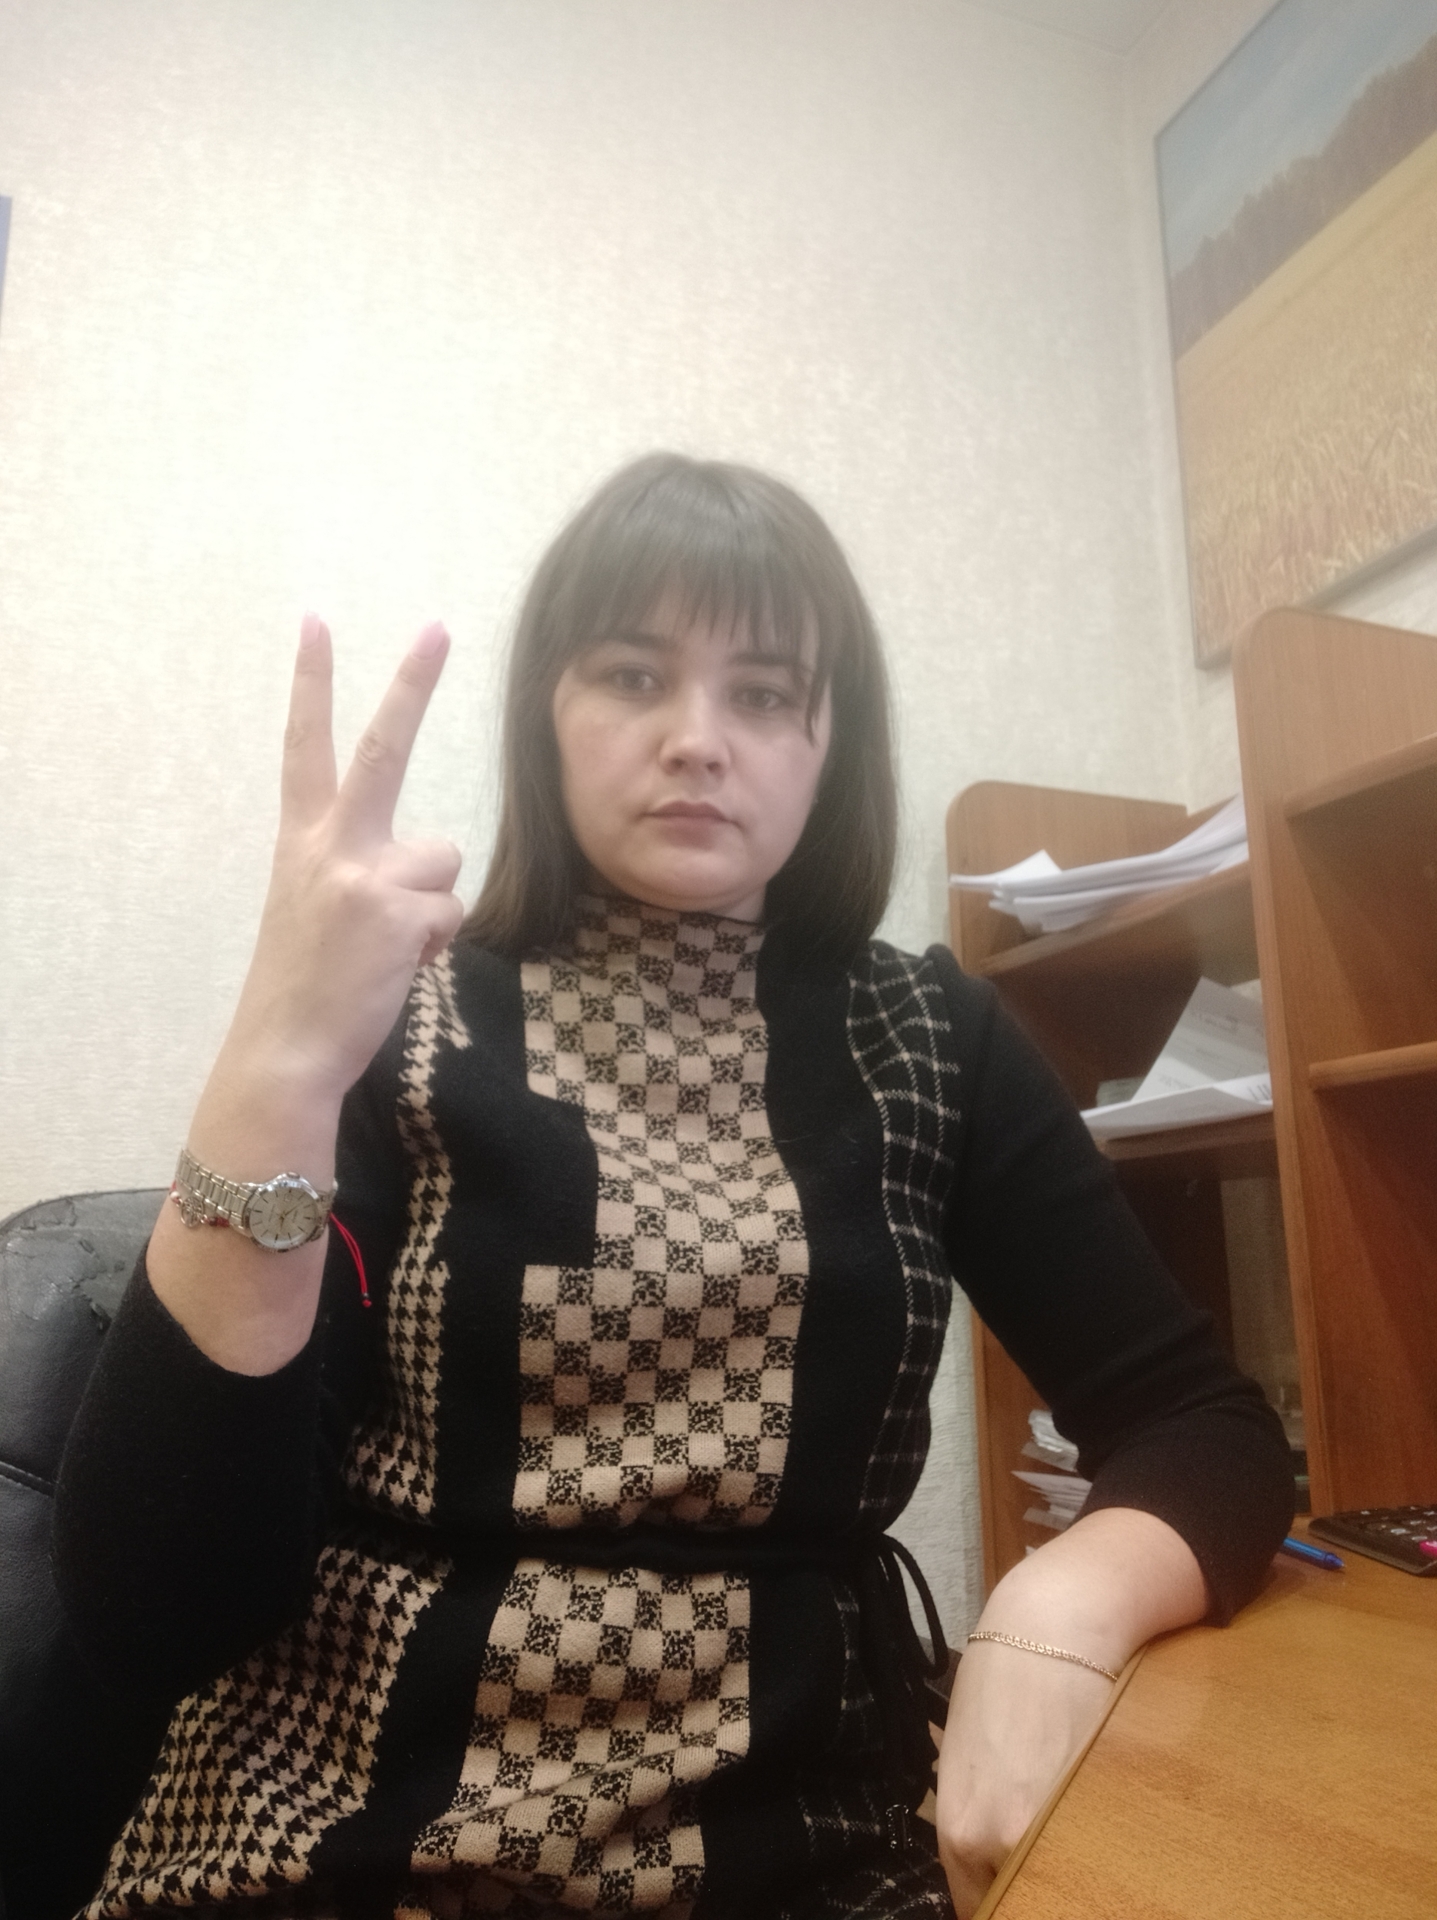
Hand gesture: peace_inverted